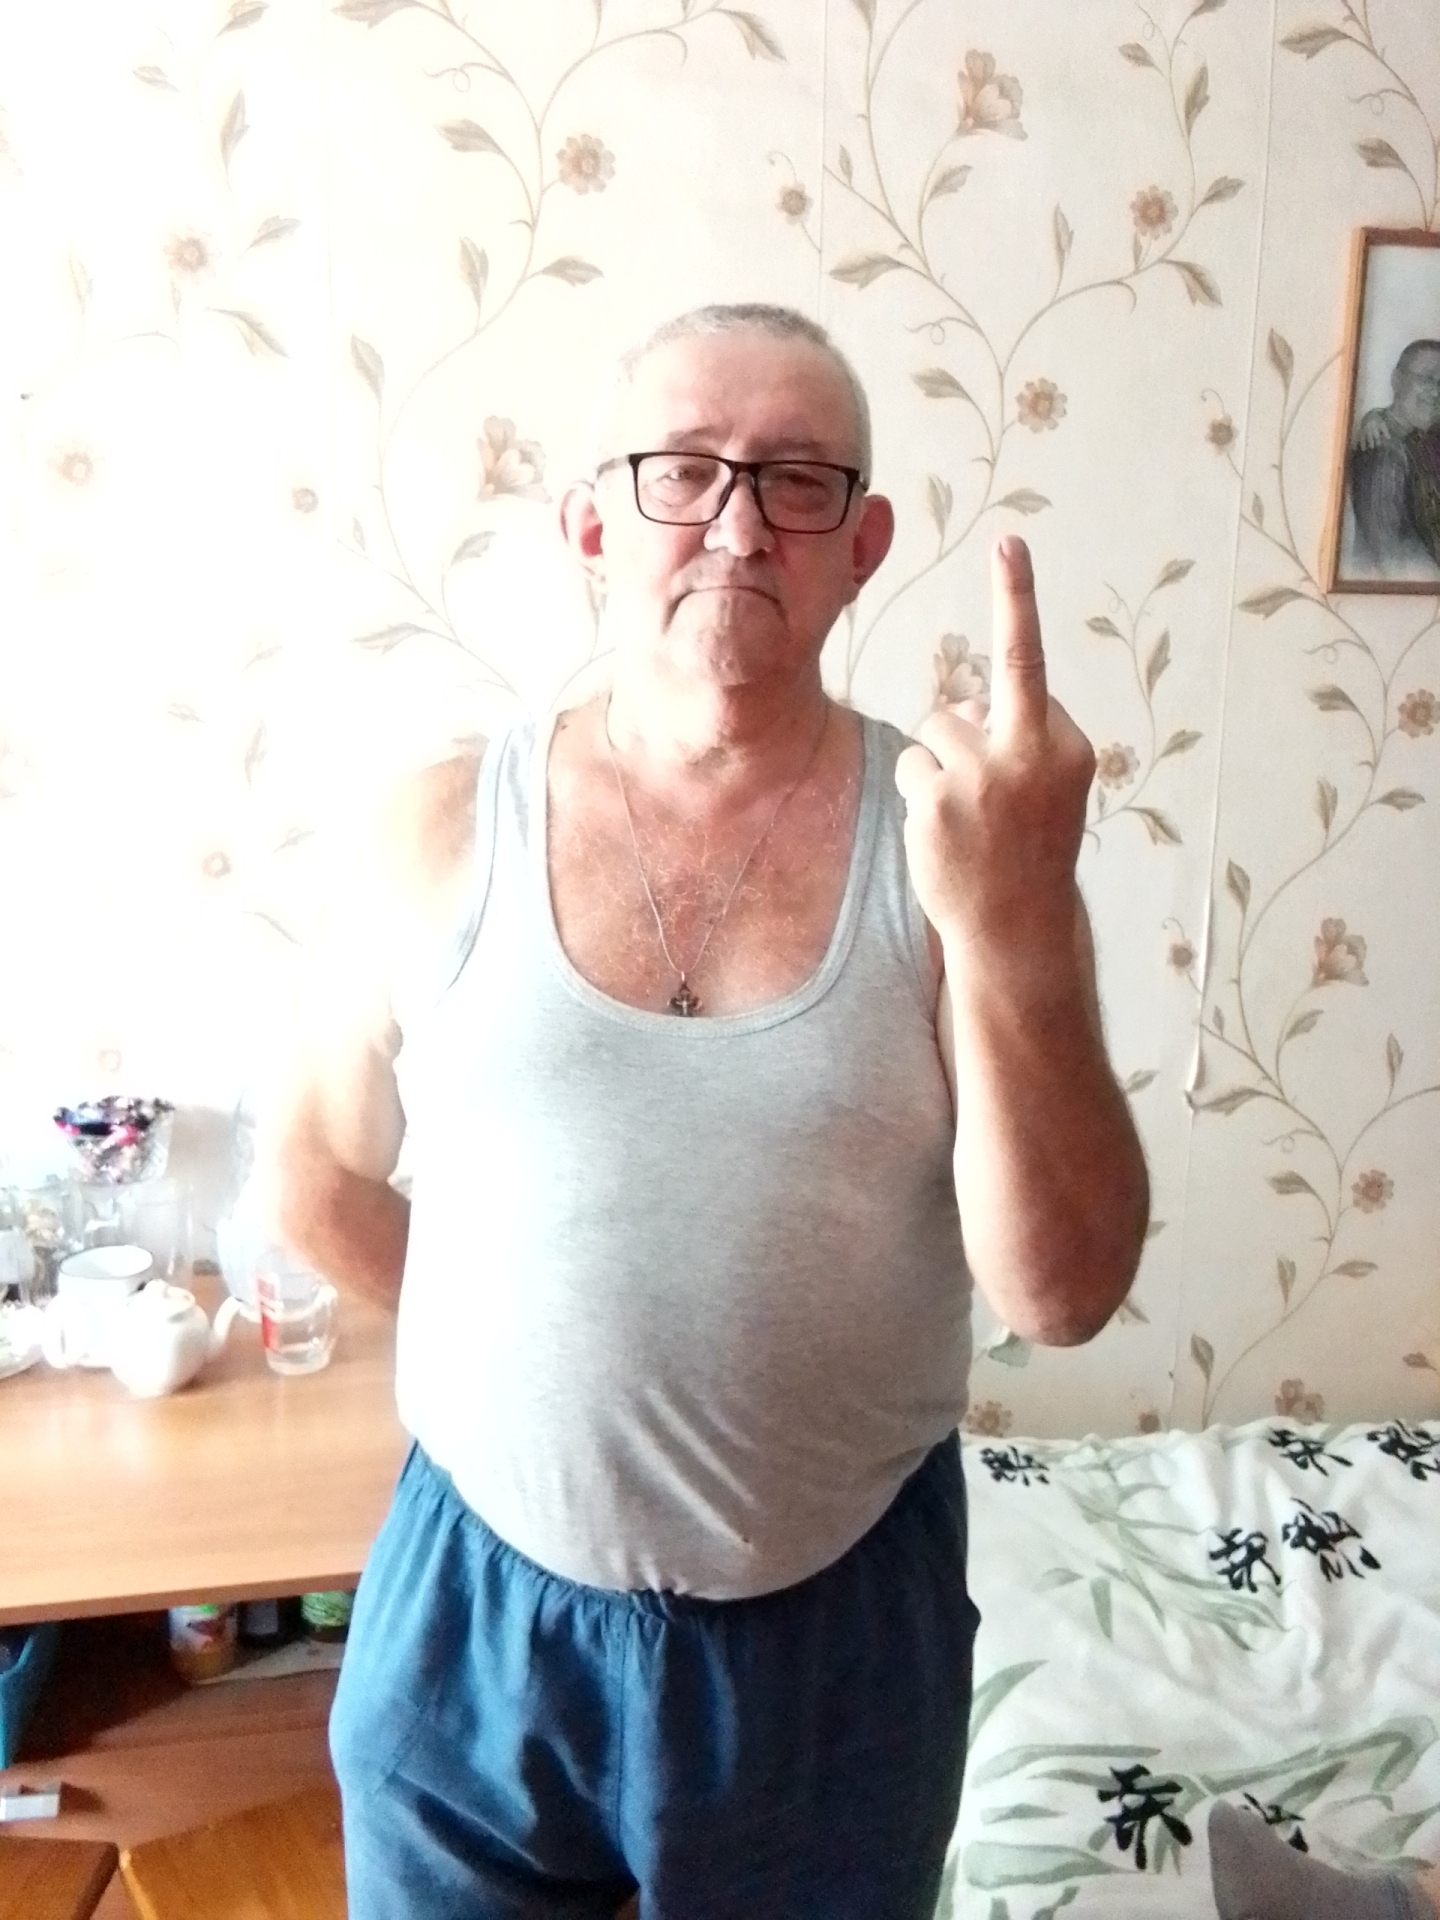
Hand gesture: middle_finger